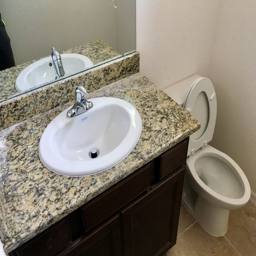
and the granite in the bathrooms .